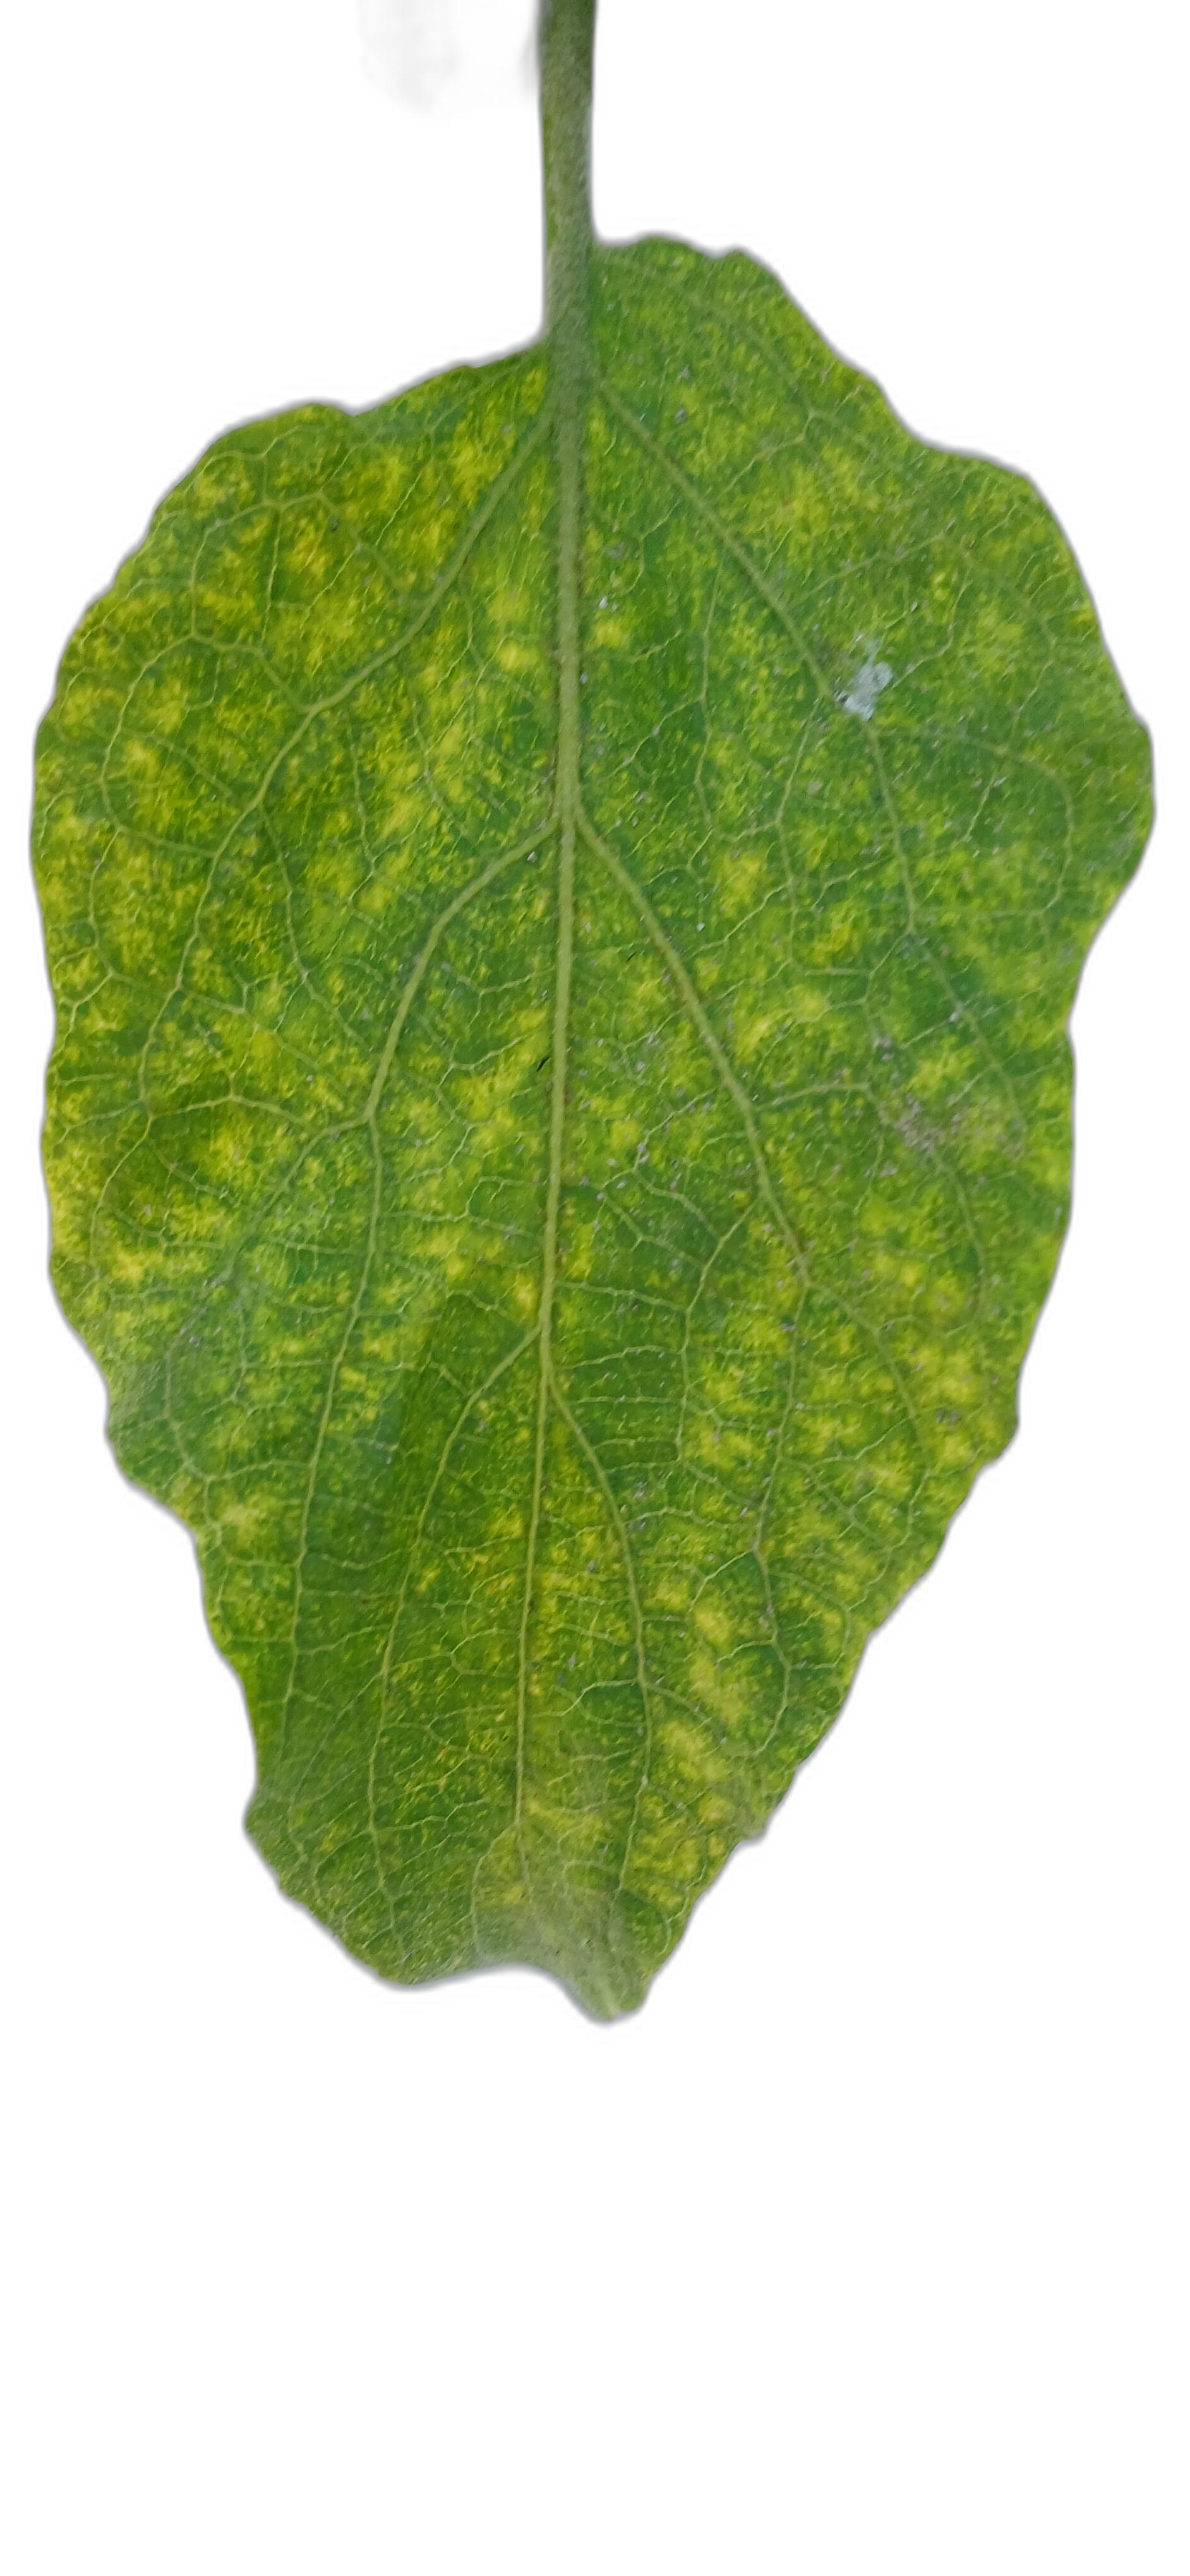
Label: Mosaic Virus Disease